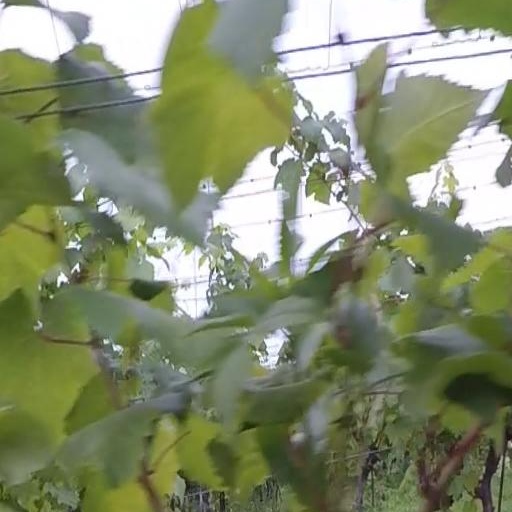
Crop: grape